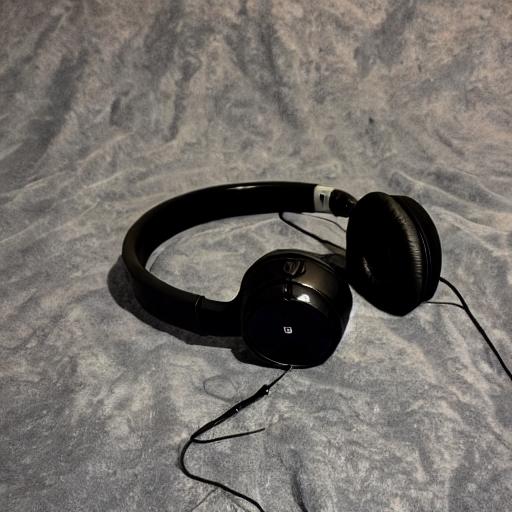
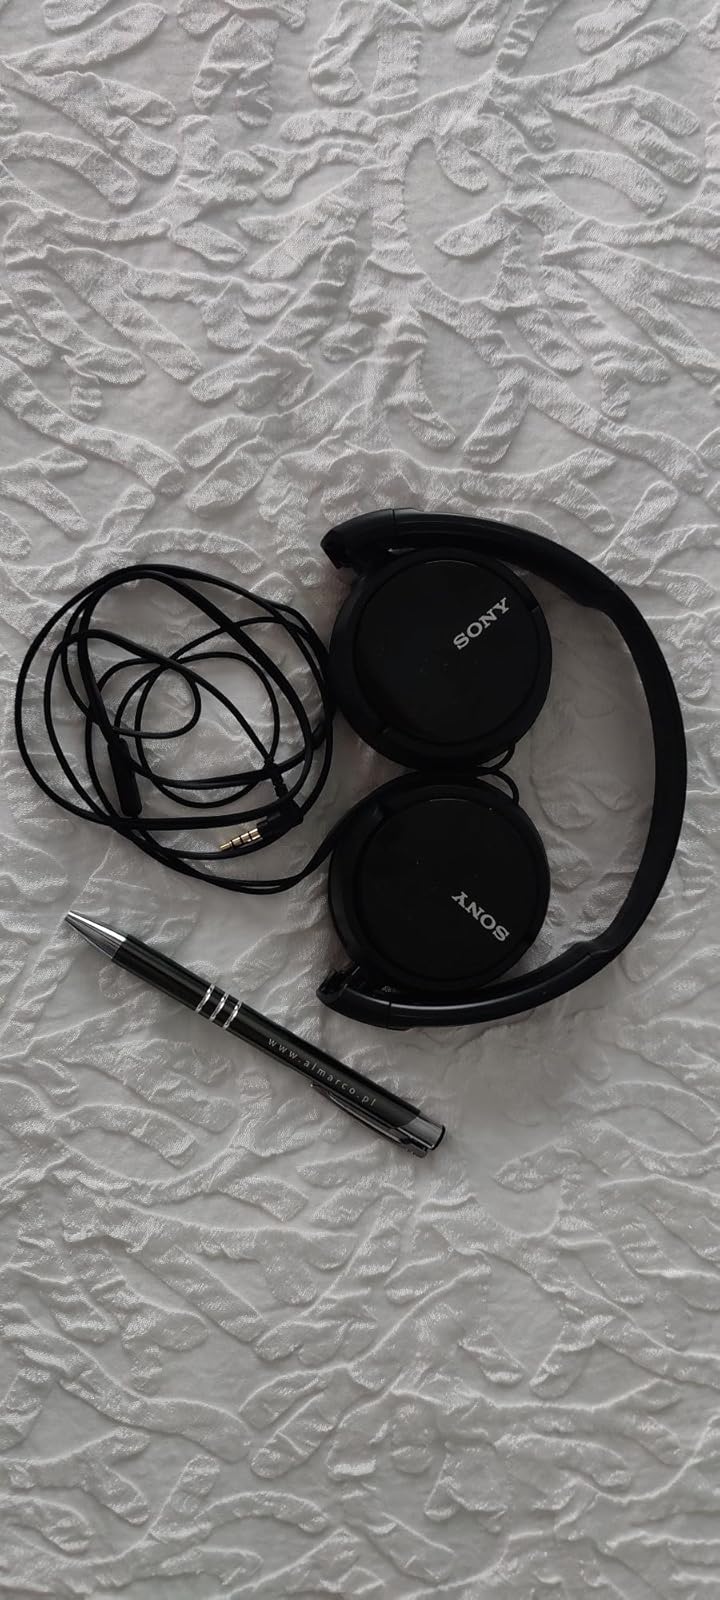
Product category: headphones
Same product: no